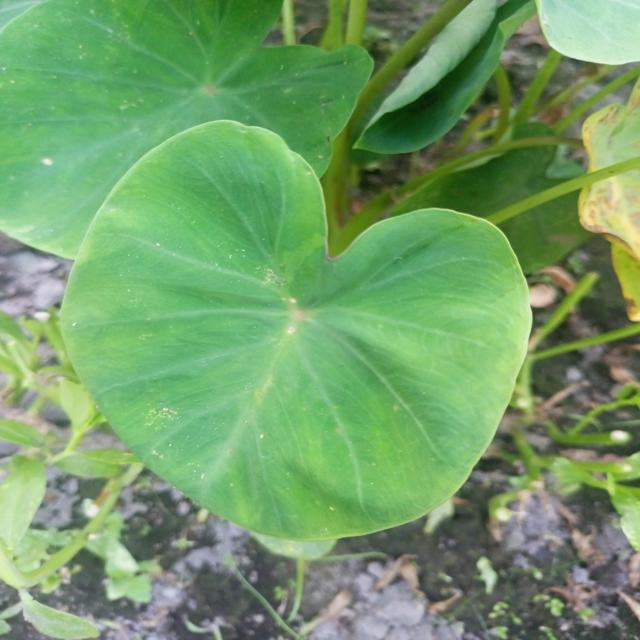
Label: Healthy